HMAS Kanimbla (L 51)

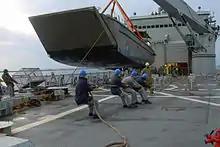
"Kanimbla" with a LCM-8

"Kanimbla" sailed to Australia in October, after training and maintenance checks were completed. "Kanimbla" and "Manoora" were docked at Forgacs Shipyard, Newcastle where they underwent conversion from tank landing ships to amphibious warfare transports. The conversion required the bow ramp to be removed and the bow doors welded shut. A hangar for three Sea King or four Blackhawk helicopters was added, while the aft helicopter deck was reinforced. Chinook helicopters are able to land and take off from the aft deck, but cannot be carried long-term. The deck forward of the superstructure was converted to carry two LCM-8 landing craft, which are launched and recovered by a single 70 ton crane. When the LCM-8s are deployed, the area functions as a third helicopter landing spot. Accommodation was provided for up to 450 soldiers, while improved medical facilities and an upgraded galley were also installed.